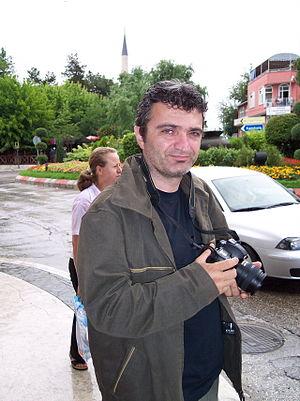
Ömer Asan est un écrivain, historien et photographe turc.